Jerry D'Amigo

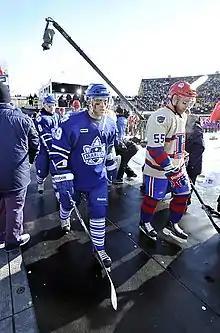
D'Amigo during his tenure with the Marlies.

D'Amigo was selected in the sixth round, 158th overall of the 2009 NHL Entry Draft by the Toronto Maple Leafs. On August 11, 2010, D'Amigo signed a three-year, National Hockey League (NHL) entry-level contract with Maple Leafs. Due to his contract status with the Maple Leafs, D'Amigo was not allowed to return to the NCAA. D'Amigo attended Maple Leafs training camp ahead of the 2010–11 season, with Toronto having the option to keep him on their NHL roster or assign him to either the American Hockey League (AHL) or to the Ontario Hockey League (OHL)'s Kitchener Rangers, who owned his major junior playing rights. He was ultimately sent to the Toronto Marlies, the Maple Leafs AHL affiliate with the open option to send him to Kitchener prior to February 10, 2011, an option the Maple Leafs eventually exercised just prior to the deadline. Before his assignment to the OHL, he had recorded 14 points in 41 games played with the Marlies. With Kitchener, he finished the 2010–11 OHL season with 12 goals and 16 assists (28 points) in just 21 games played.